Long Point National Wildlife Area

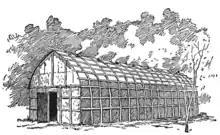
Longhouse.

The oldest evidence of human presence in southern Ontario dates back 11,000 years. Arrowheads are the only artifacts found from the Palaeoindian period. The regional vegetation changed to what it is today 8,000 years ago, beginning in the Archaic period. The Woodland period began with the appearance of ceramics around the 10th century BC. Around 900, the population gradually began to adopt the cultivation of maize, beans, and squash trio, also known as the Three Sisters. The region was inhabited by Iroquoians, who later became known as the Neutrals.